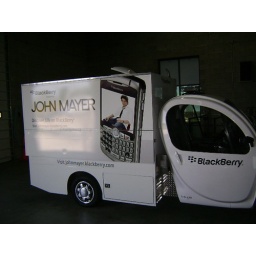
The all electric, street legal, lean, green, mobile event marketing machine - The Aardy by Aardvark Event Logistics